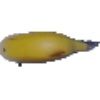
Label: Banana 1